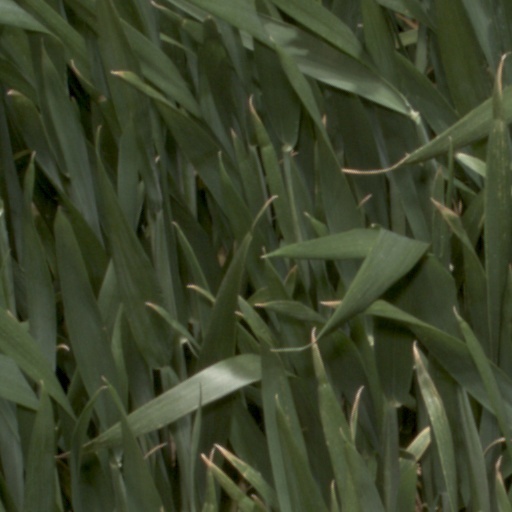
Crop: wheat